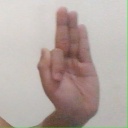
अक्षर: फ